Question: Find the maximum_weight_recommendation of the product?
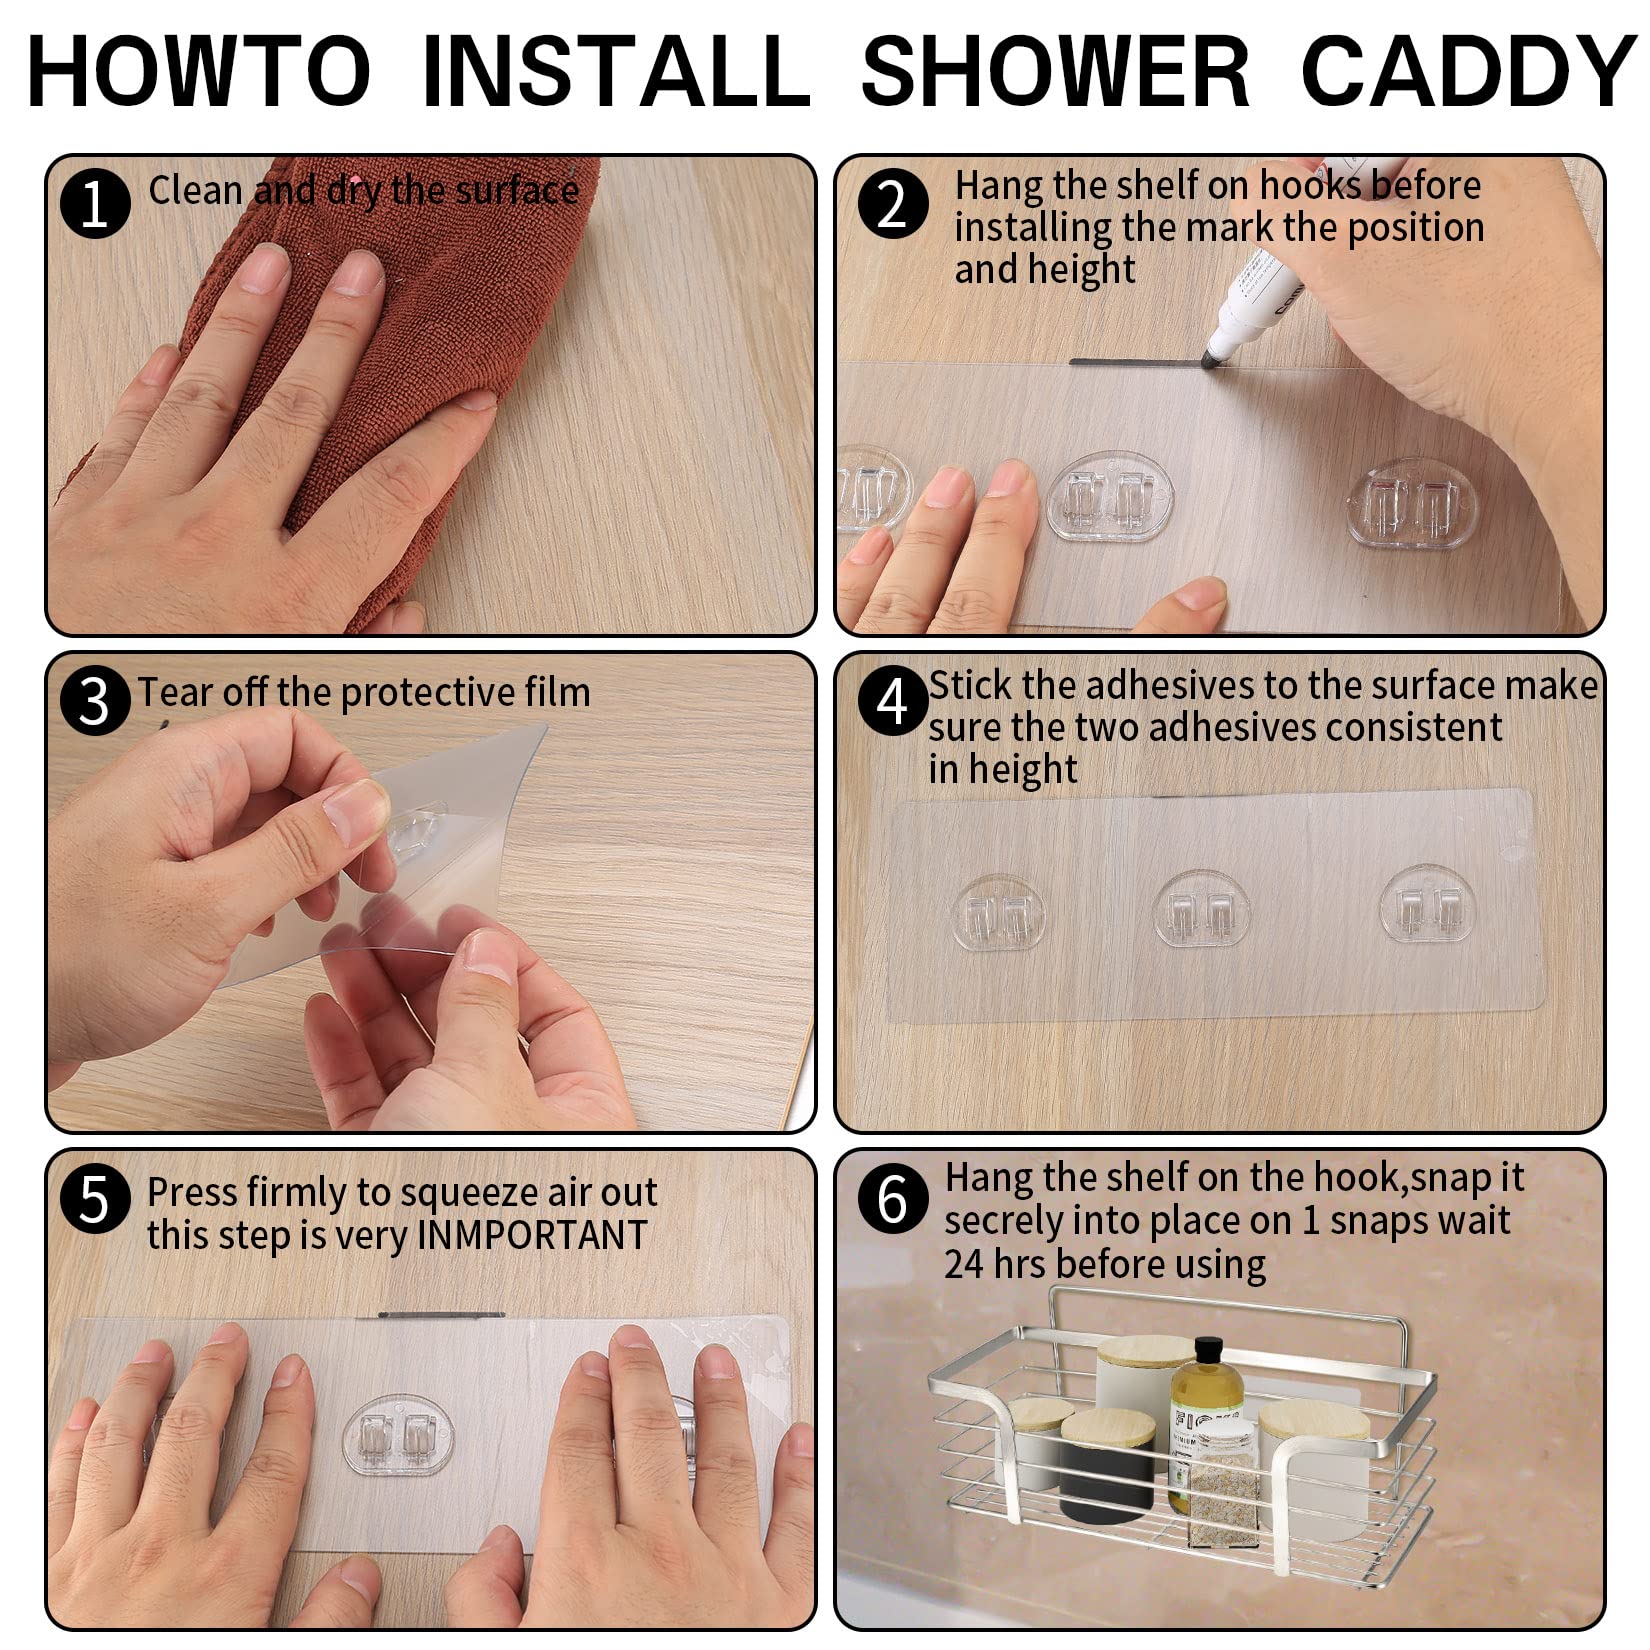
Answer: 1.0 ton